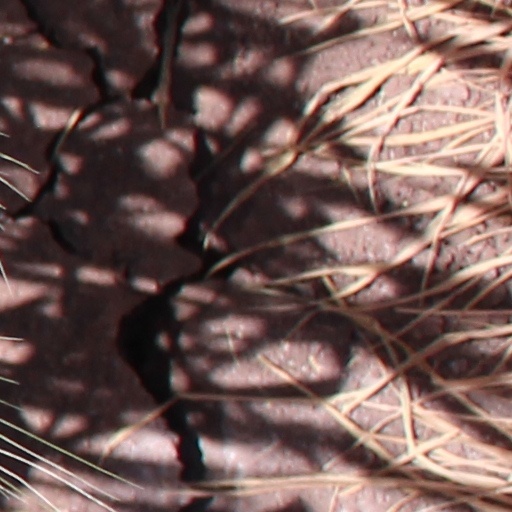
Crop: wheat